Shawangunk Ridge

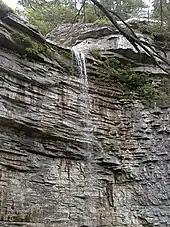
Awosting Falls in Minnewaska State Park Preserve. The cliff is made of layers of conglomerate.

The ridgetop, which widens considerably at its northern end, has many public and private protected areas, including Wurtsboro Ridge State Forest, Shawangunk Ridge State Forest, Minnewaska State Park Preserve, Witch's Hole State Park and Mohonk Preserve. The ridge is not heavily populated; its only settlement of consequence is the hamlet of Cragsmoor. In the past, the ridge was chiefly noted for mining and logging and a boom-era of huckleberry picking. Fires were regularly set to burn away the undergrowth and stimulate new growth of huckleberry bushes.